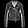
Label: Coat